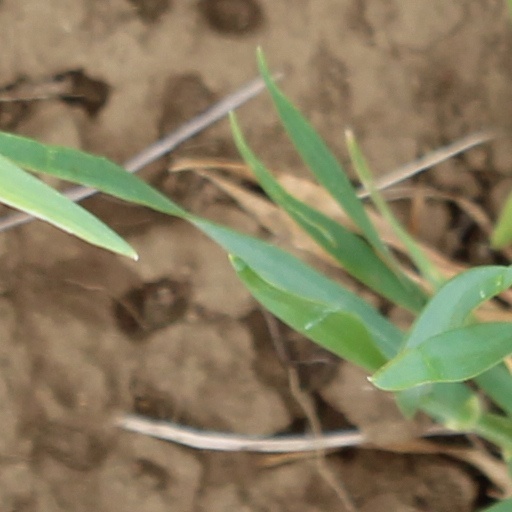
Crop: wheat